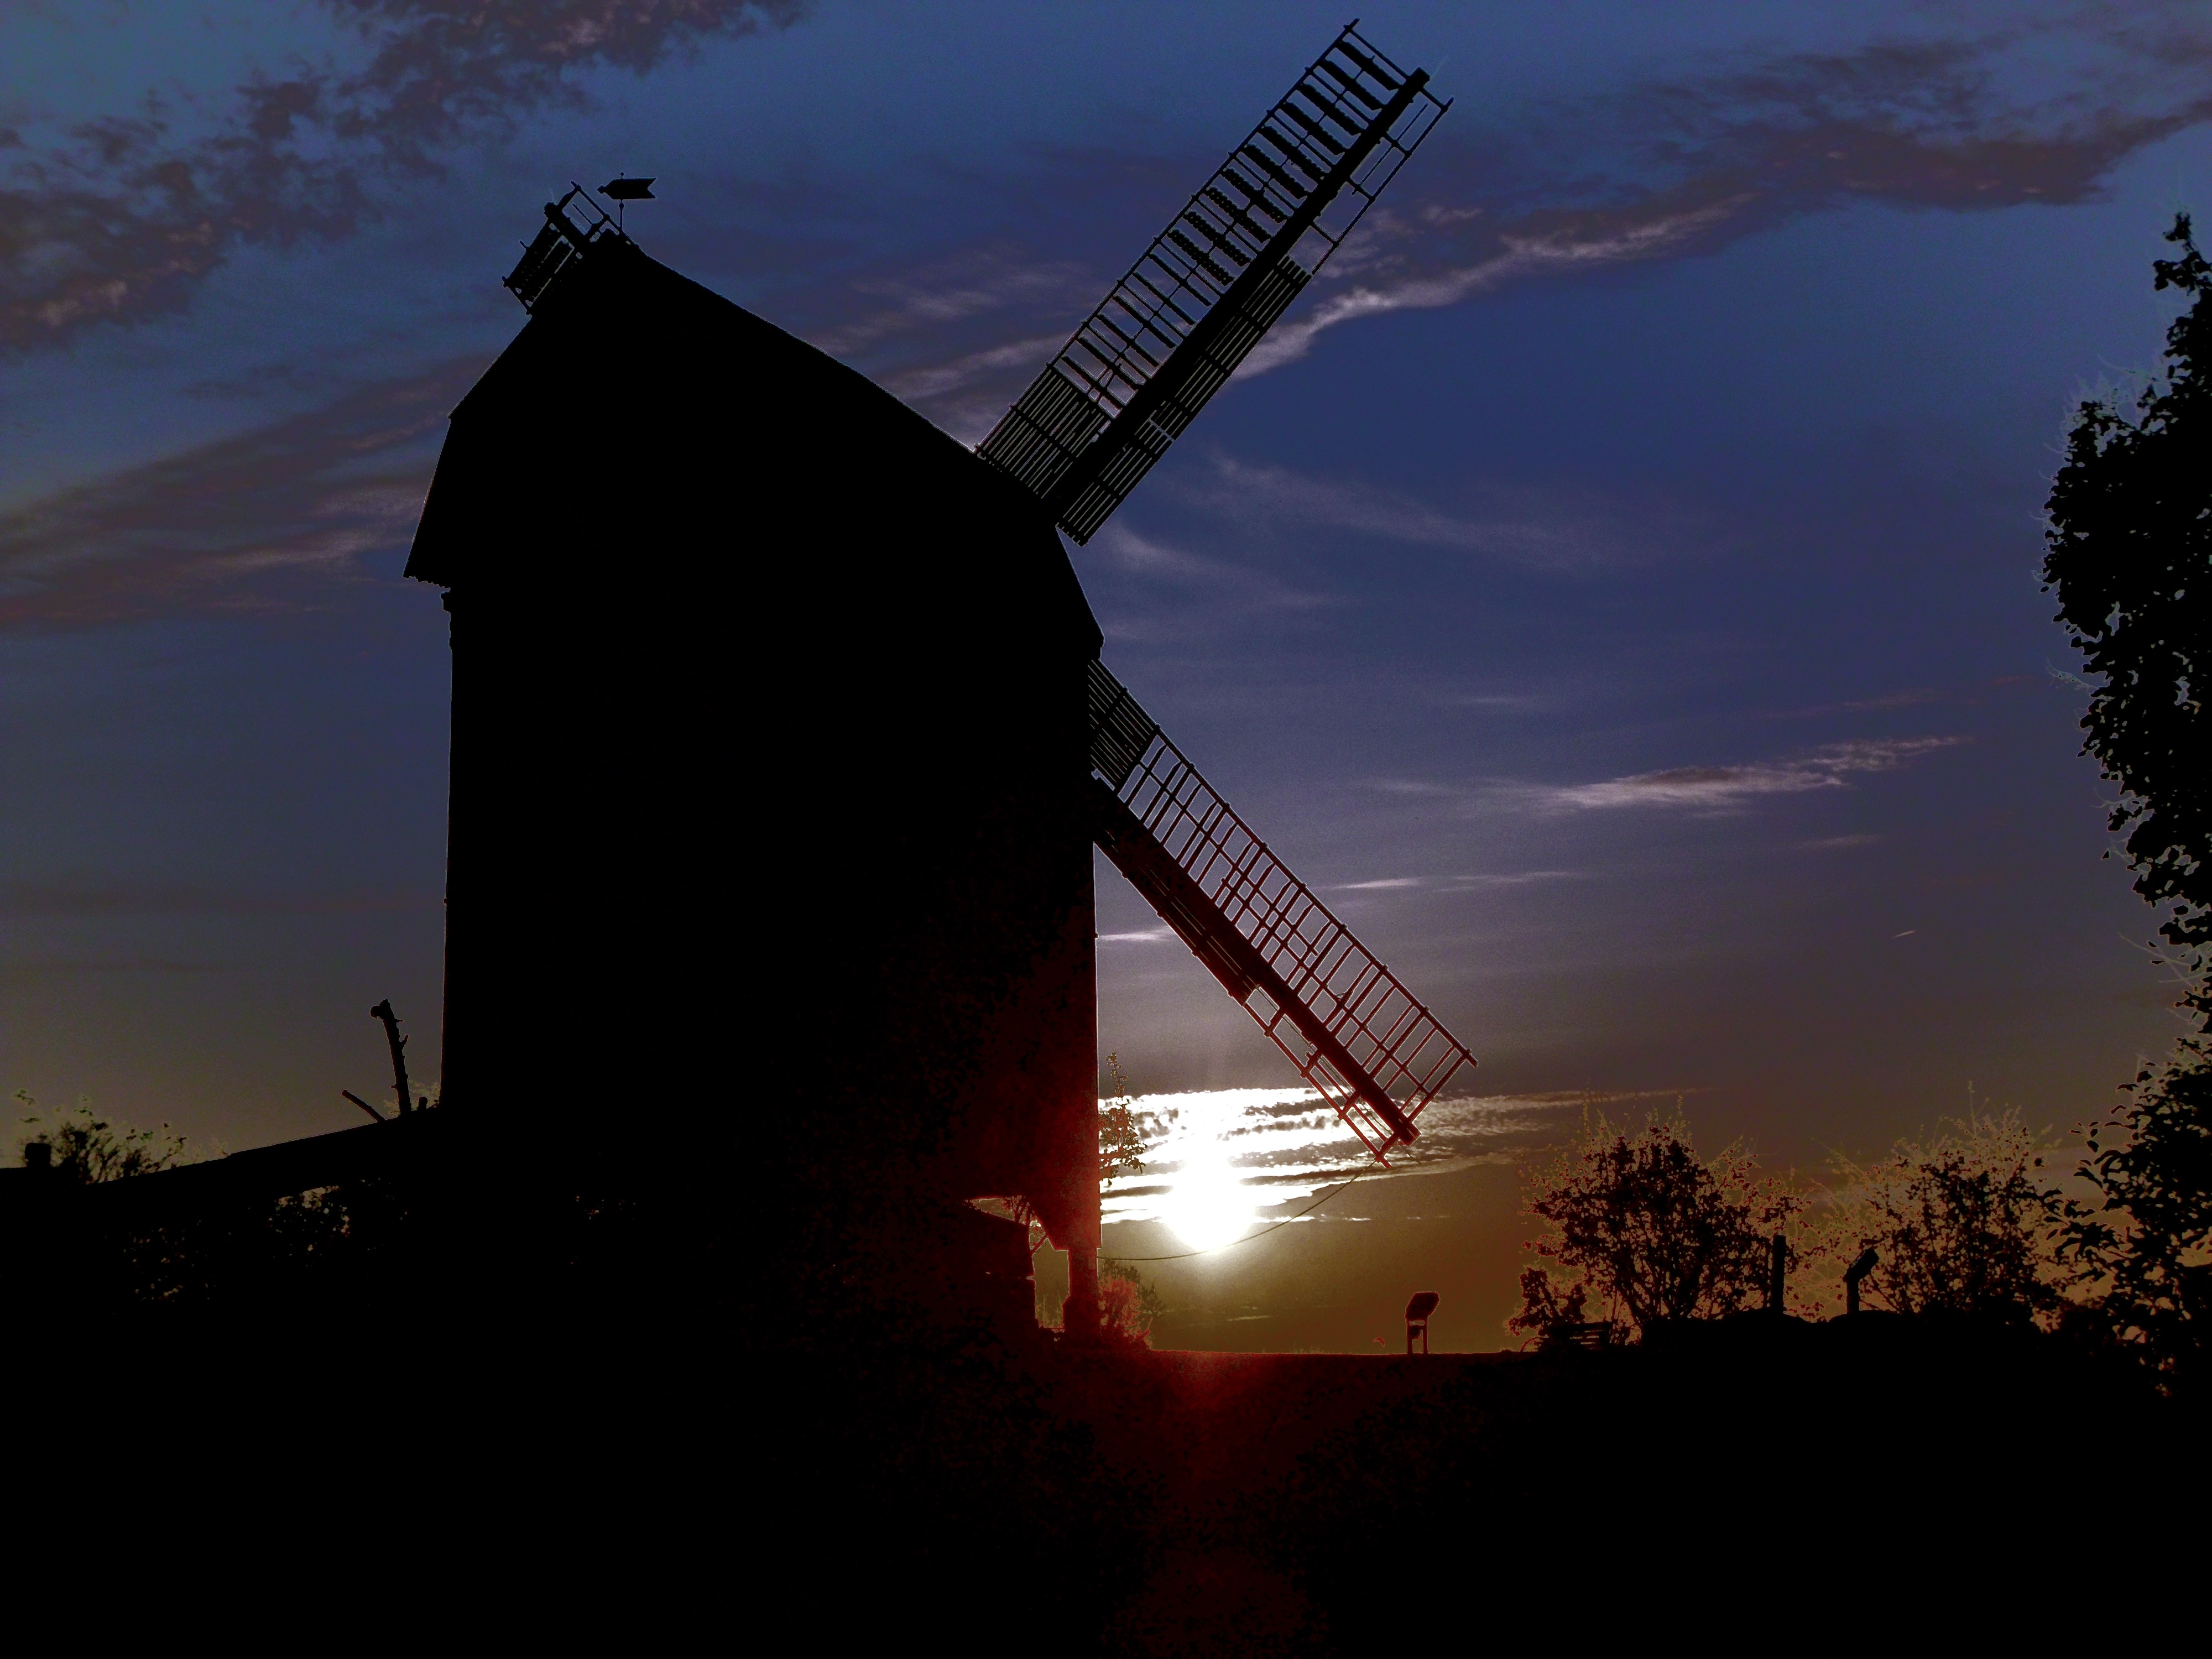
light, sky, sunset, night, sunlight, windmill, dawn, dusk, evening, tower, clouds, mill